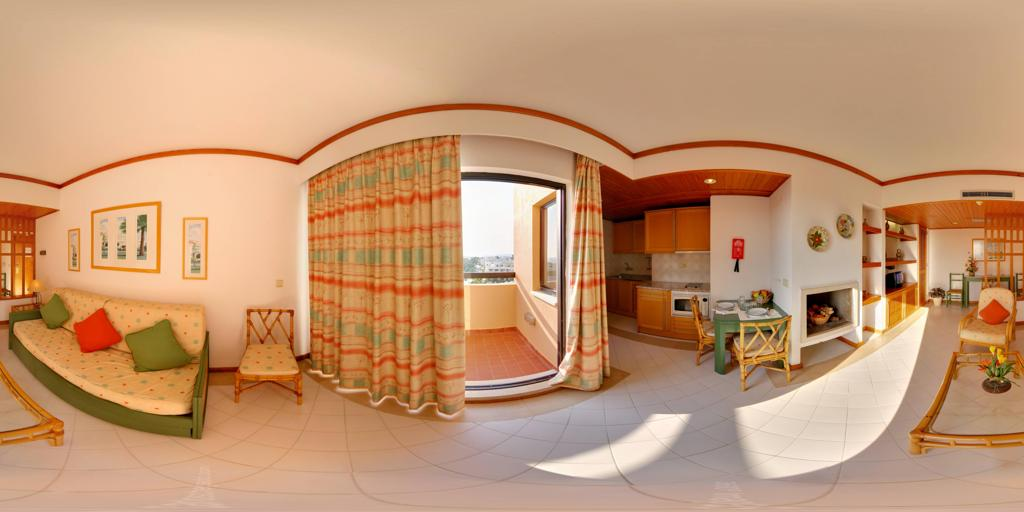
Referred object: orange pillow on the chair

Referred object: the red fire extinguisher